Jerry L. Ross

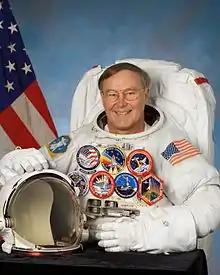
EVA portrait, c. 2002

Jerry Lynn Ross (born January 20, 1948, Crown Point, Indiana) is a retired United States Air Force officer, engineer, and a former NASA astronaut. Ross is a veteran of seven Space Shuttle missions, making him the joint record holder for most spaceflights (a record he shares with Franklin Chang-Díaz).